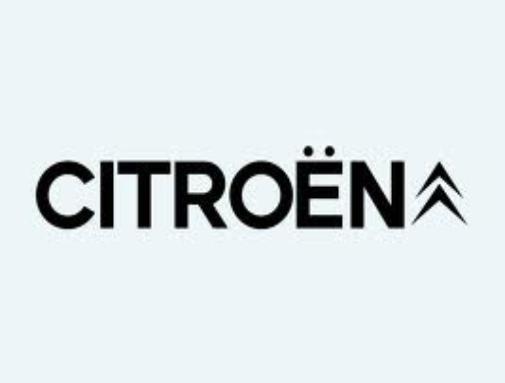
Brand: Citroen
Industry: Transportation